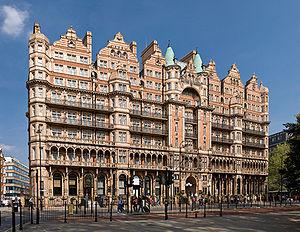
Russell Square est un grand jardin public à Bloomsbury, Londres. Il est situé près du bâtiment principal de l'université de Londres ainsi que du British Museum. La station de métro Russell Square se trouve à proximité.
L'Hôtel Kimpton Fitzroy London, appelé l'Hôtel Russell jusqu'à 2018, est un hôtel cinq étoiles, situé sur Russell Square, à Bloomsbury, dans le borough londonien de Camden.
Situé dans le sud du borough londonien de Camden, Bloomsbury est une zone du centre de Londres, créée aux XVIIᵉ et XVIIIᵉ siècles par la famille Russell dans un quartier résidentiel à la mode. Il est remarquable pour sa gamme de « squares » aménagés en jardins, ses relations avec la littérature, ses nombreux hôpitaux et ses établissements universitaires.